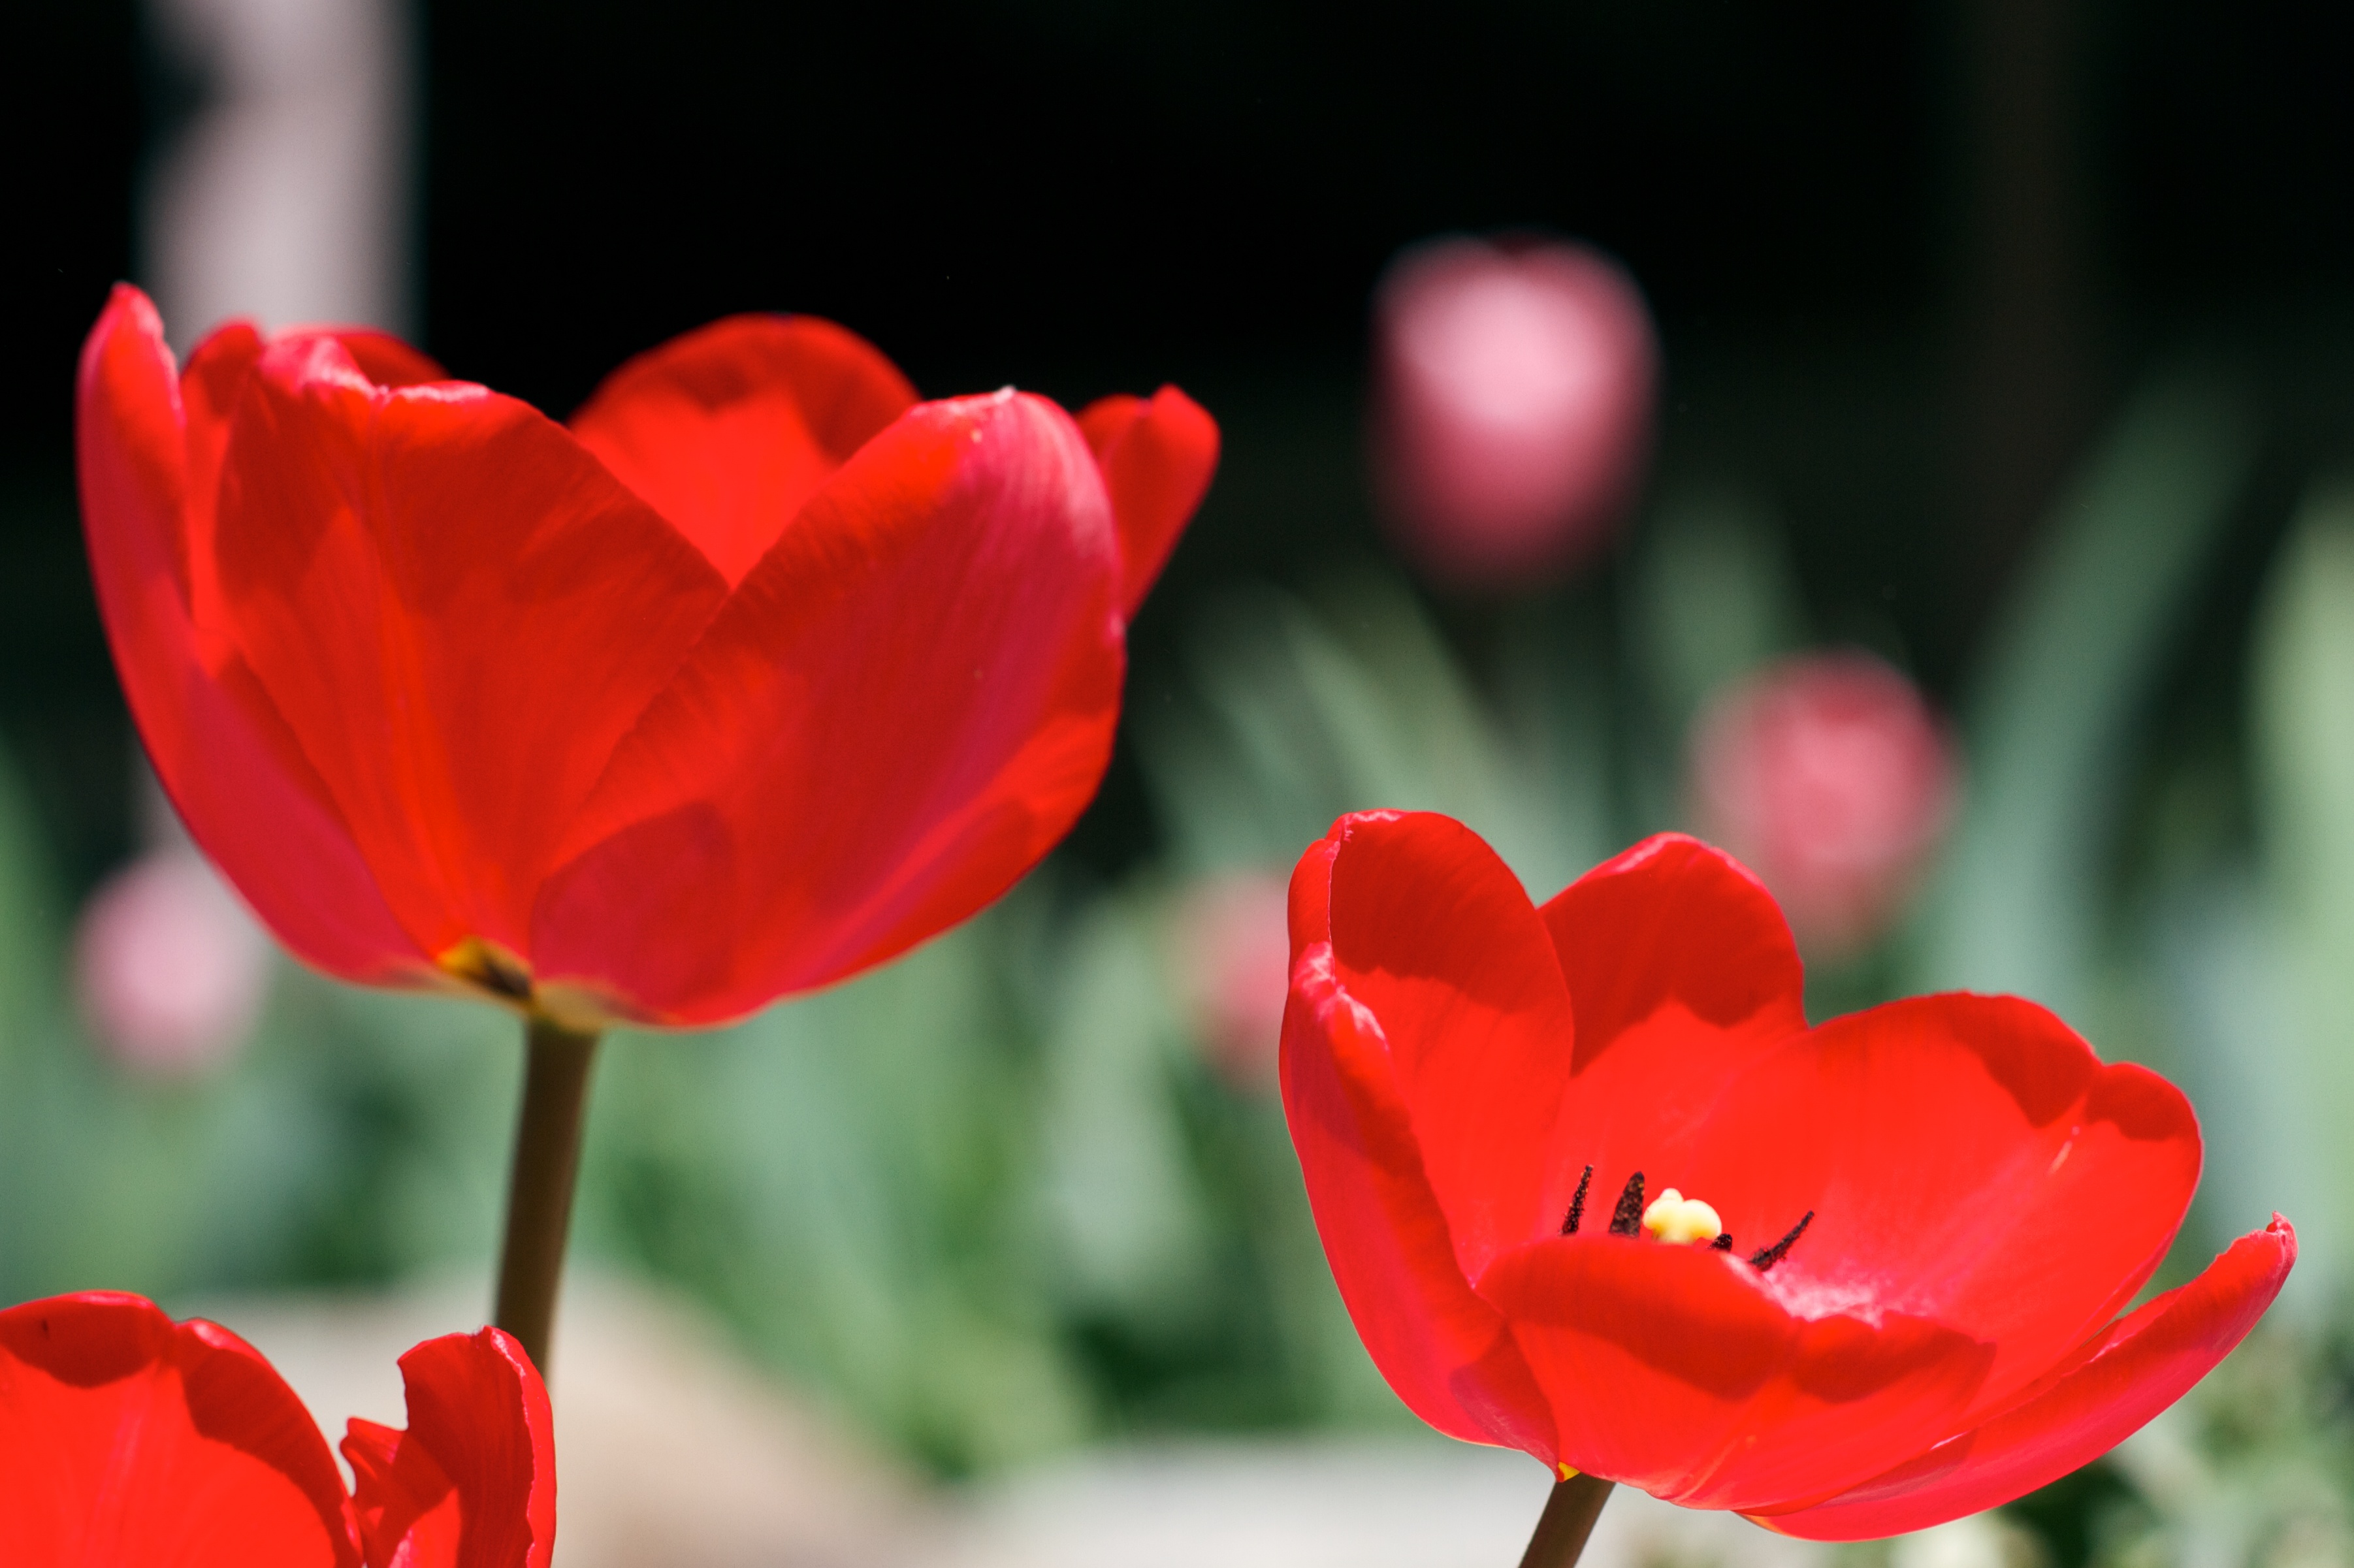
plant, flower, petal, tulip, red, flora, macro photography, flowering plant, lily family, plant stem, land plant